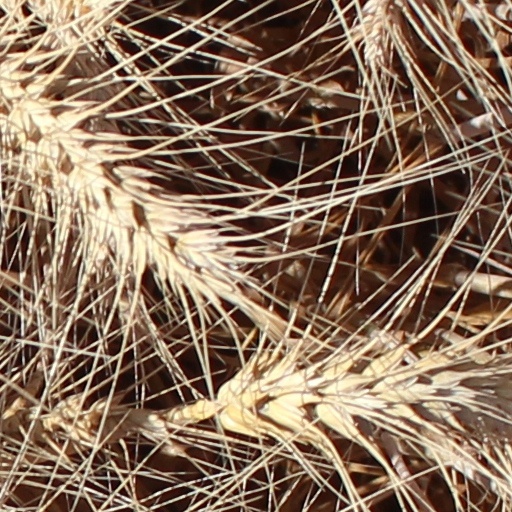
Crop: wheat